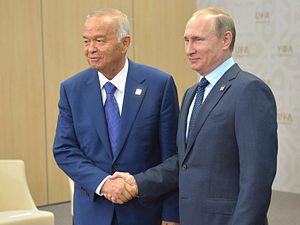
Islom Abdug‘aniyevich Karimov, souvent transcrit en Islam Karimov, né le 30 janvier 1938 à Samarcande et mort officiellement le 2 septembre 2016, est un homme d'État ouzbek, président de l'Ouzbékistan soviétique du 24 mars 1990 au 1ᵉʳ septembre 1991 et de la République d'Ouzbékistan du 1ᵉʳ septembre 1991 à sa mort.